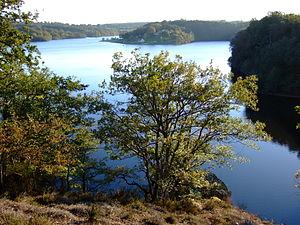
La Châtaigneraie bourbonnaise ou Pays de la châtaigne est une microrégion naturelle de France située essentiellement dans le département de l'Allier. Son nom lui vient du grand nombre de châtaigniers présents sur son territoire.
Sidiailles est une commune française, située dans le département du Cher en région Centre-Val de Loire.
Saint-Éloy-d'Allier est une commune française, située dans le département de l'Allier en région Auvergne-Rhône-Alpes.